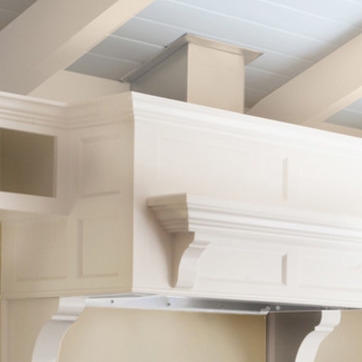
Material: painted